Landscape painting

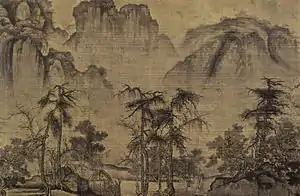
Kuo Hsi (Chinese: 郭熙; pinyin: Guō Xī), "Clearing Autumn Skies over Mountains and Valleys", Northern Song dynasty c. 1070, detail from a horizontal scroll.

In the 18th century, watercolour painting, mostly of landscapes, became an English specialty, with both a buoyant market for professional works, and a large number of amateur painters, many following the popular systems found in the books of Alexander Cozens and others. By the beginning of the 19th century the English artists with the highest modern reputations were mostly dedicated landscape painters, showing the wide range of Romantic interpretations of the English landscape found in the works of John Constable, J. M. W. Turner and Samuel Palmer. However all these had difficulty establishing themselves in the contemporary art market, which still preferred history paintings and portraits.